Vaccination

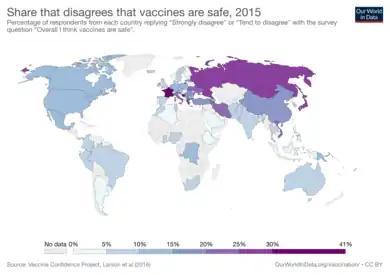
Global survey across 67 countries responding to the question: "Overall I think vaccines are safe". This image depicts the distribution of responses that replied "Strongly disagree" or "Tend to disagree" with the previous statement.

The U.S. Supreme Court upheld compulsory vaccination laws in the 1905 landmark case Jacobson v. Massachusetts, ruling that laws could require vaccination to protect the public from dangerous communicable diseases. However, in practice the U.S. had the lowest rate of vaccination among industrialized nations in the early 20th century. Compulsory vaccination laws began to be enforced in the U.S. after World War II. In 1959, the WHO called for the eradication of smallpox worldwide, as smallpox was still endemic in 33 countries. In the 1960s six to eight children died each year in the U.S. from vaccination-related complications. According to the WHO there were in 1966 about 100 million cases of smallpox worldwide, causing an estimated two million deaths. In the 1970s there was such a small risk of contracting smallpox that the U.S. Public Health Service recommended for routine smallpox vaccination to be ended. By 1974 the WHO smallpox vaccination program had confined smallpox to parts of Pakistan, India, Bangladesh, Ethiopia and Somalia. In 1977 the WHO recorded the last case of smallpox infection acquired outside a laboratory in Somalia. In 1980 the WHO officially declared the world free of smallpox.